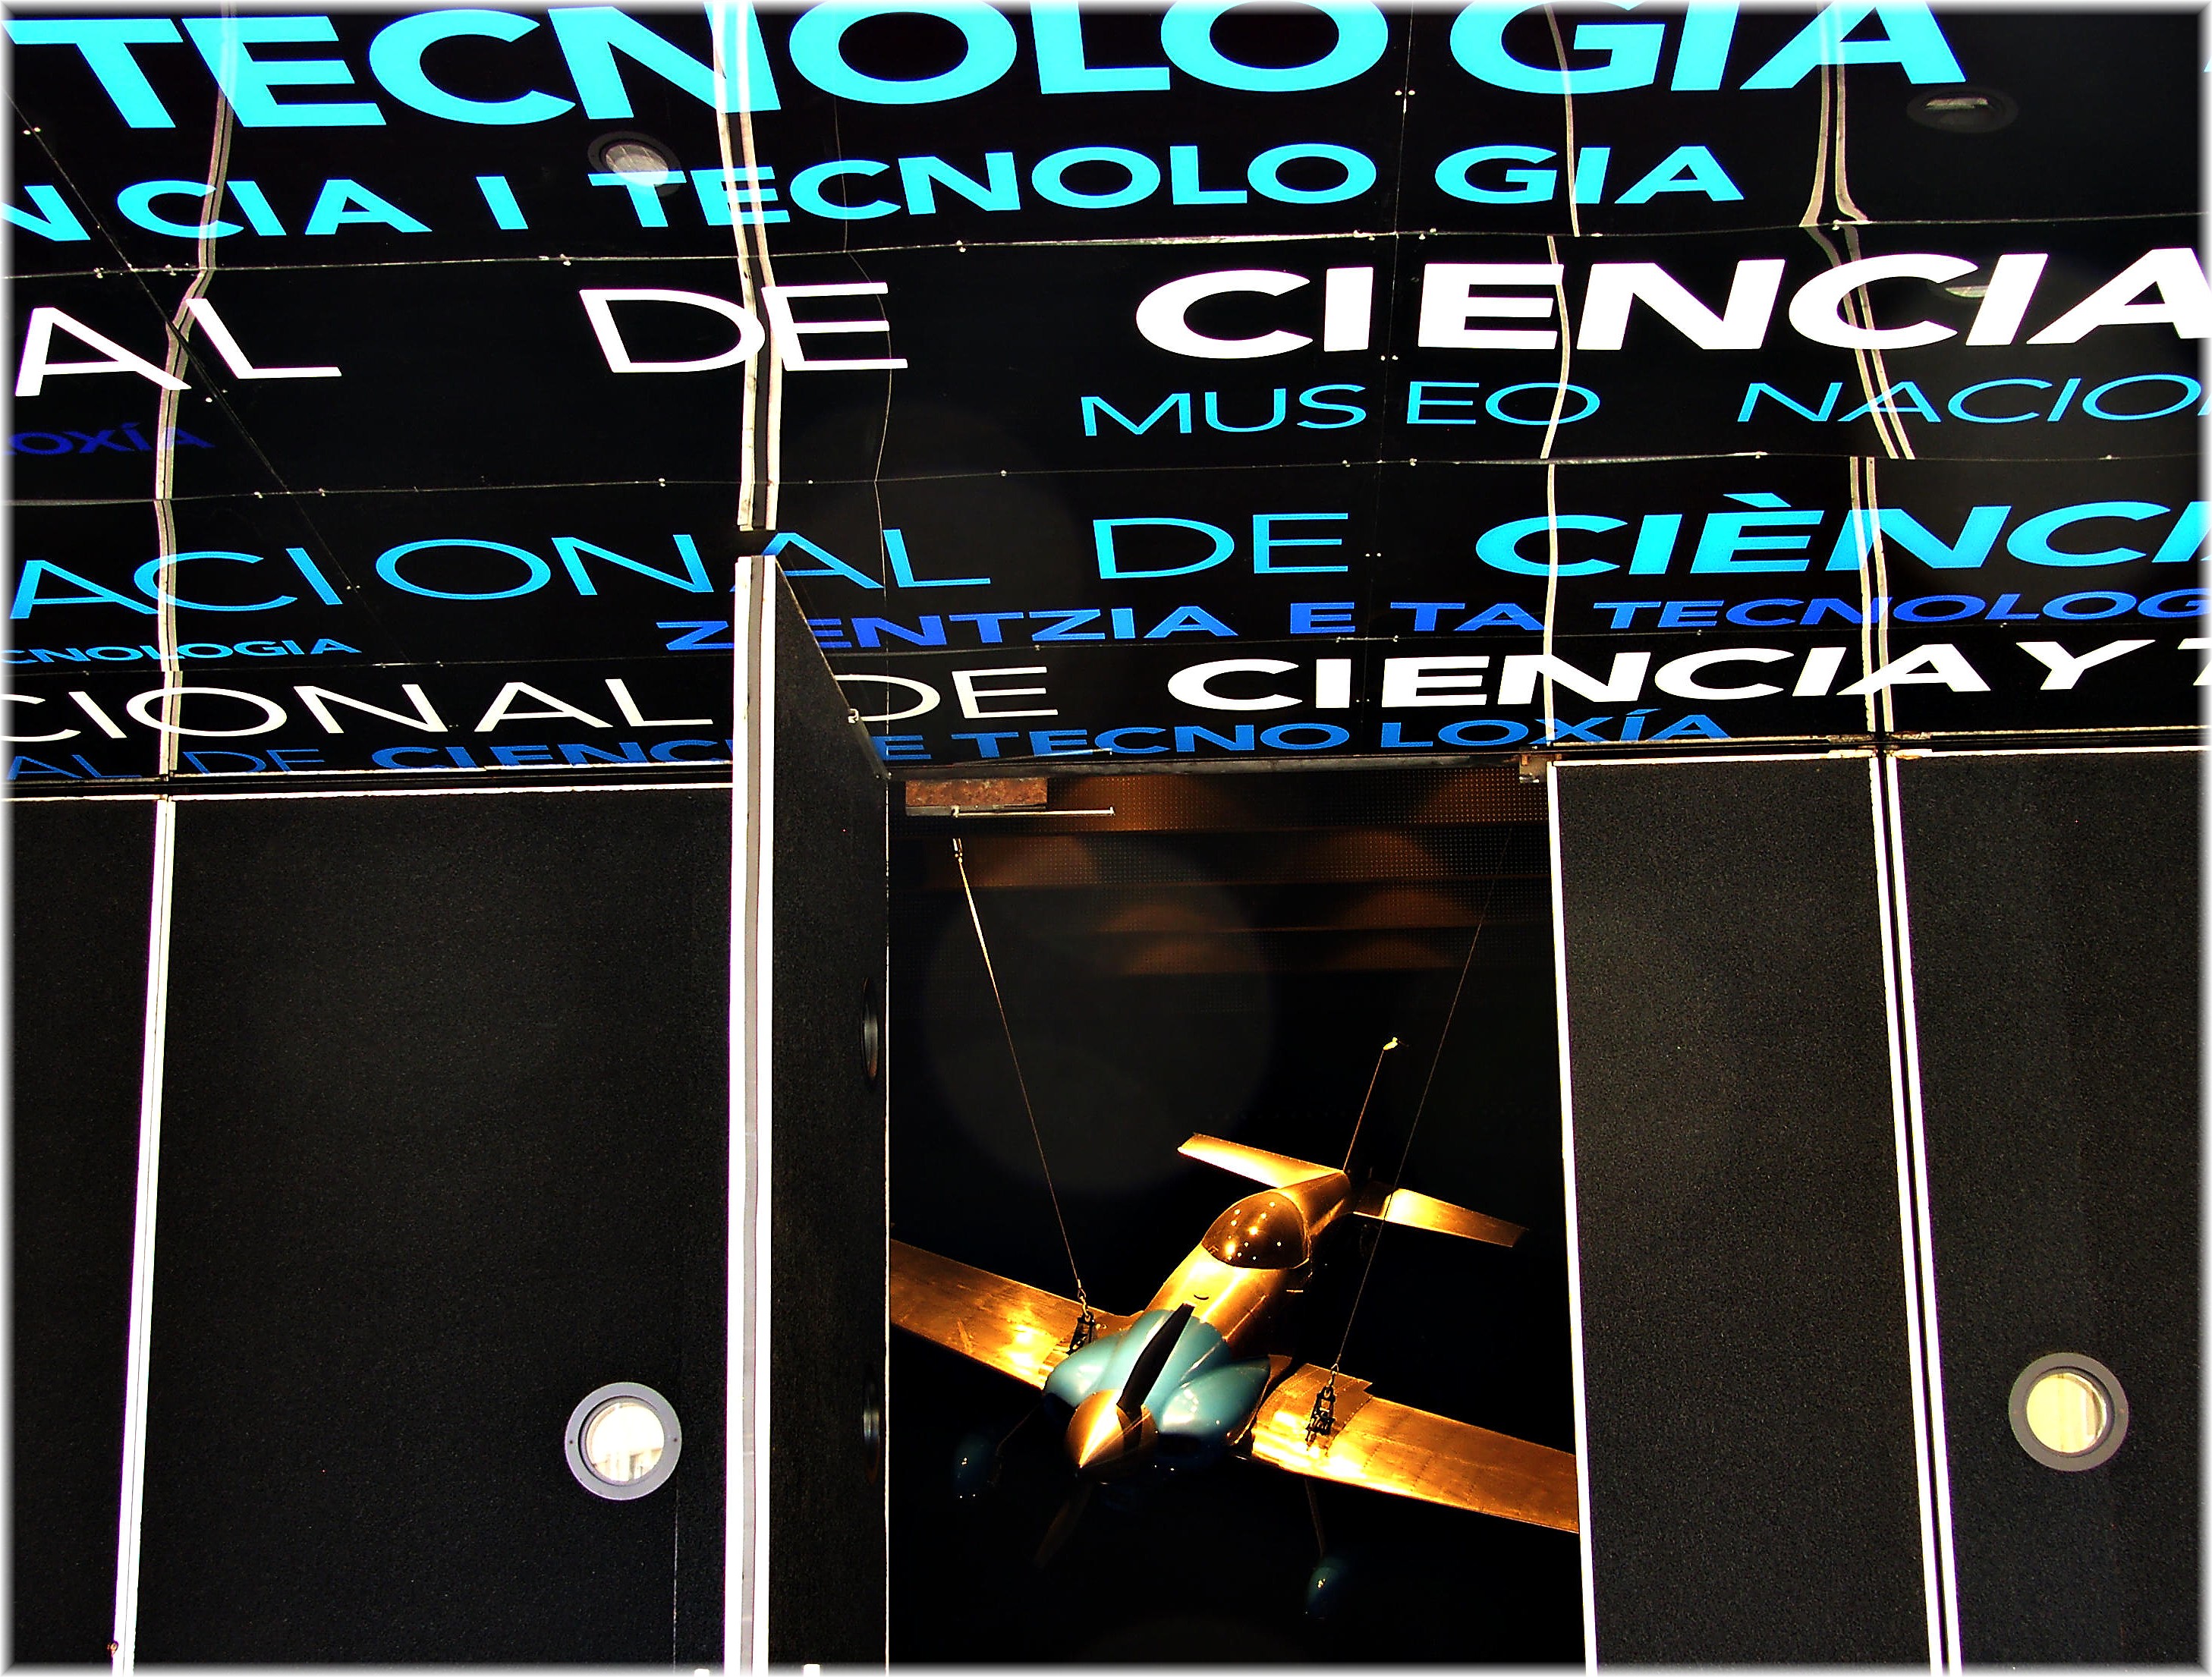
guitar, advertising, europe, brand, font, spain, espagne, design, reflections, reflejos, arquitectura, europa, museo, galicia, edificios, mygearandme, espana, thegalaxy, screenshot, galiza, cristal, corunna, galice, reflexos, muncyt, ciencia, lacoruna, acoru a, coru a